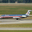
Label: airplane